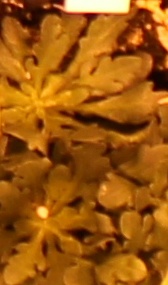
Label: Horseweed